Presidency of James K. Polk

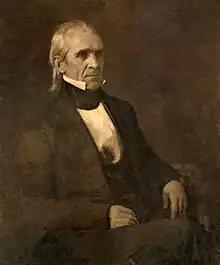
Polk (1849)

The Tariff of 1842 had set relatively high tariff rates, and Polk made a reduction of tariff rates the top priority of his domestic agenda. Though he had taken an ambivalent position on the tariff during the 1844 campaign in order to win Northern votes, Polk had long opposed a high tariff. Many Americans, especially in the North, favored high tariffs as a means of protecting domestic manufacturing from foreign competition. Polk believed that protective tariffs were unfair to other economic activities, and he favored reducing tariff rates to the minimum level necessary for funding the federal government. Upon